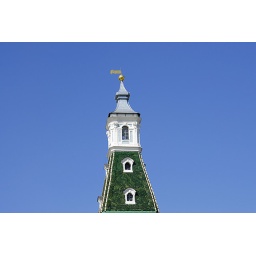
Photo of Ancient temple tower over sky background (Russia. Sergiev-Posad)